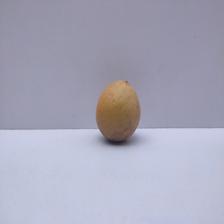
Size: Medium